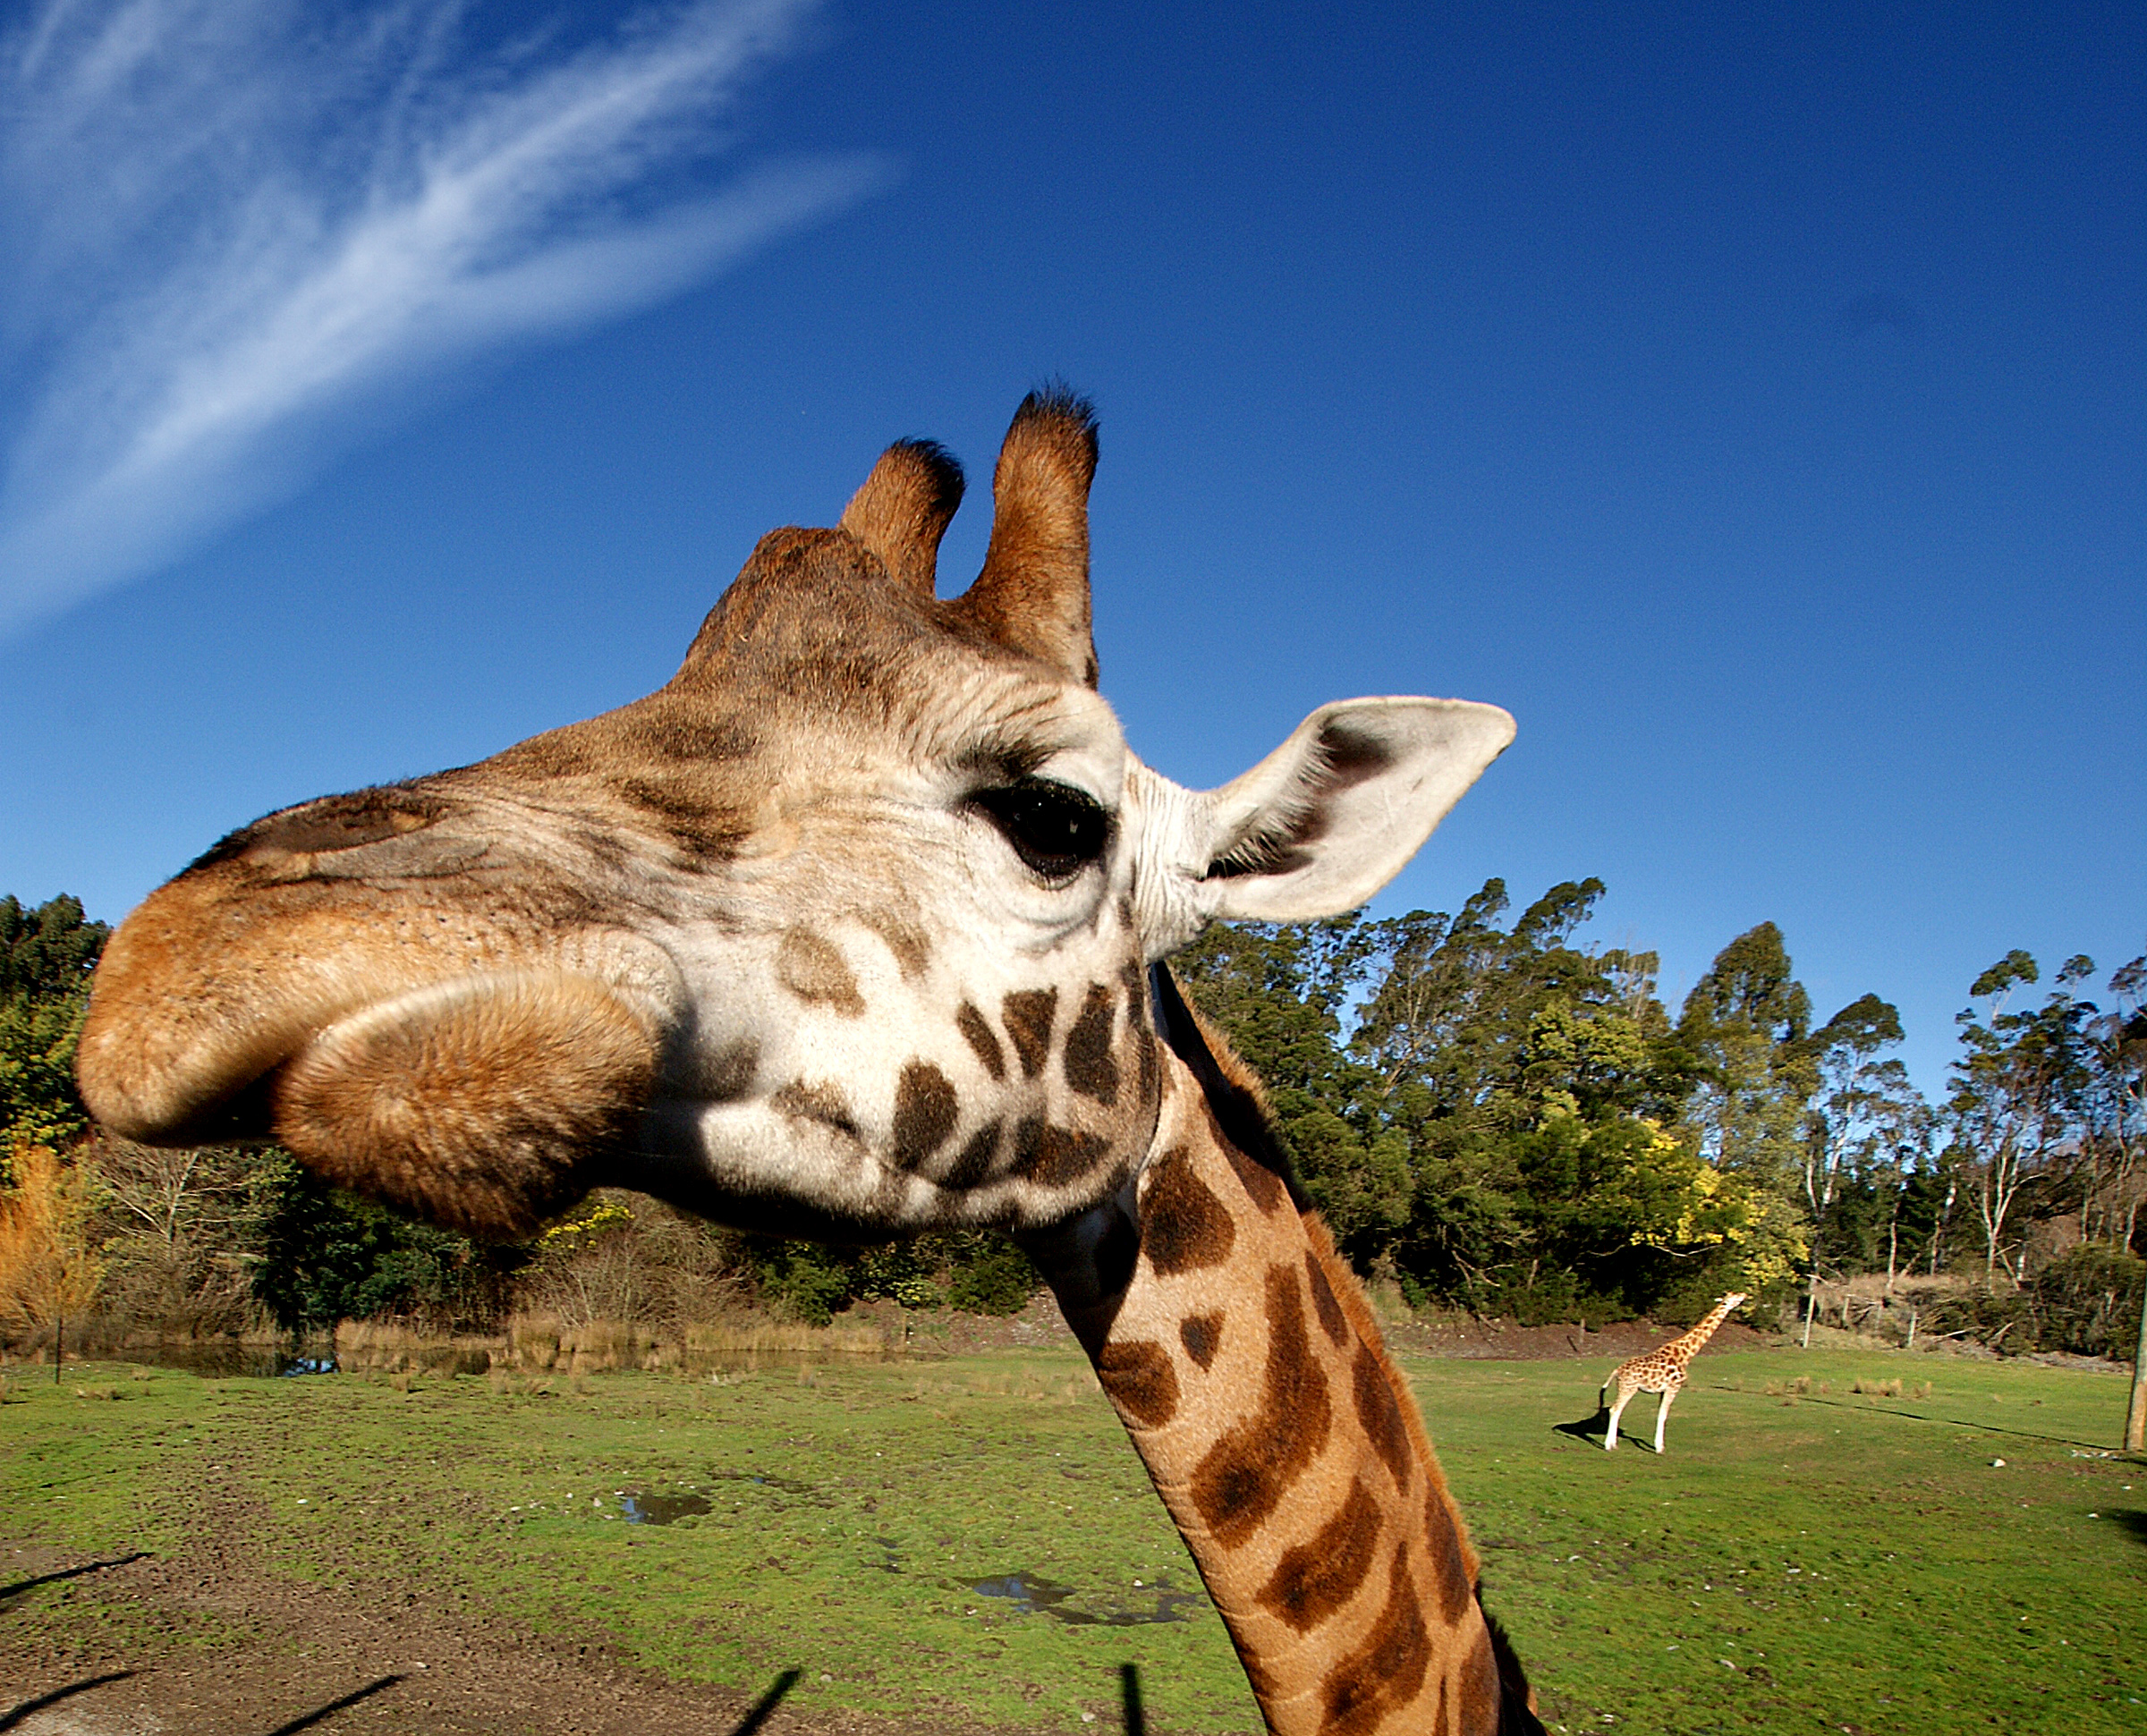
nature, wildlife, zoo, mammal, fauna, savanna, giraffe, grassland, vertebrate, giraffes, oranapark, sonydslra300, rothschildgiraffe, safari, giraffidae